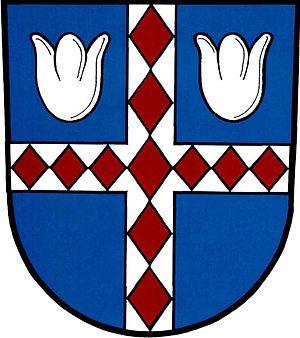
Roudno est une commune du district de Bruntál, dans la région de Moravie-Silésie, en République tchèque. Sa population s'élevait à 212 habitants en 2018.